Rangaku

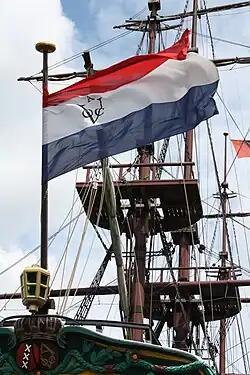
Replica of an East Indiaman of the Dutch East India Company/United East Indies Company (VOC)

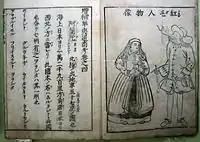
, Nishikawa Joken, 1708. Tokyo National Museum

The Dutch traders at Dejima in Nagasaki were the only Europeans tolerated in Japan from 1639 until 1853 (the Dutch had a trading post in Hirado from 1609 till 1641 before they had to move to Dejima), and their movements were carefully watched and strictly controlled, being limited initially to one yearly trip to give their homage to the "shōgun" in Edo. They became instrumental, however, in transmitting to Japan some knowledge of the Industrial and Scientific Revolution that was occurring in Europe: In 1720 the ban on Dutch books was lifted and the Japanese purchased and translated scientific books from the Dutch, obtained from them Western curiosities and manufactures (such as clocks, medical instruments, celestial and terrestrial globes, maps and plant seeds) and received demonstrations of Western innovations, including of electrical phenomena, as well as the flight of a hot air balloon in the early 19th century. While other European countries faced ideological and political battles associated with the Protestant Reformation, the Netherlands were a free state, attracting leading thinkers such as René Descartes.